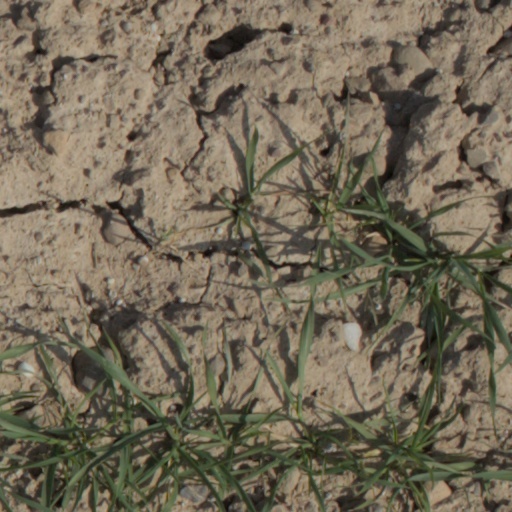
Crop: wheat